Ebbaba Hameida

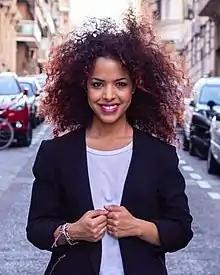
Ebbaba Hameida in 2019

Ebbaba Hameida Hafed (born 15 November 1992) is a Sahrawi-Spaniard journalist. She is currently a writer for Radio Televisión Española (RTVE), highlighting her work on migration and women's rights. She has been a member of the board of directors of the Spanish section of Reporters Without Borders since May 2020.